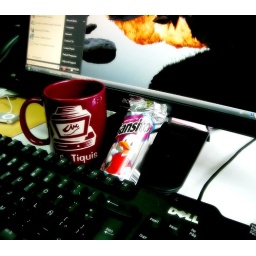
I am testing today a Gansito cake in silver bag and the new Windows Vista.